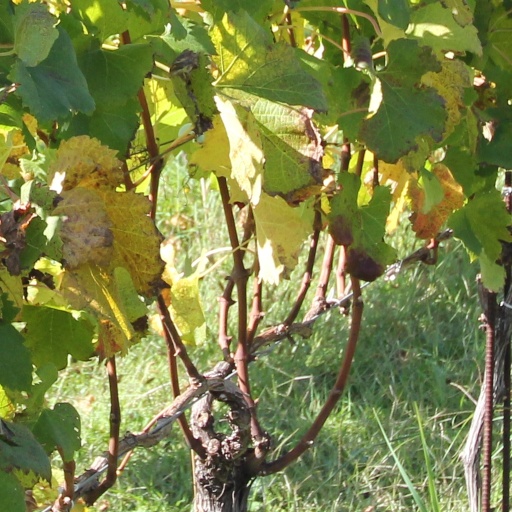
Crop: grape